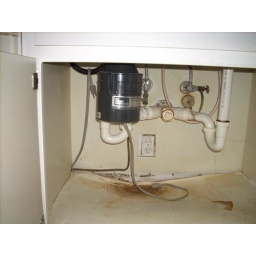
under kitchen sink